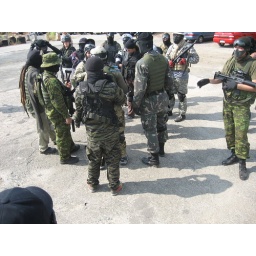
The girl in the middle with the brown pants is Aubrey...